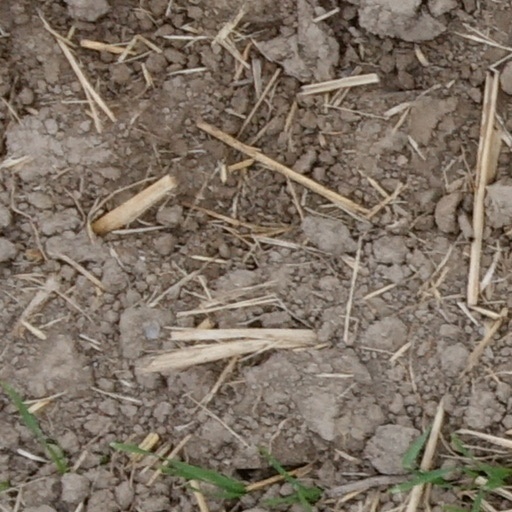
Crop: wheat